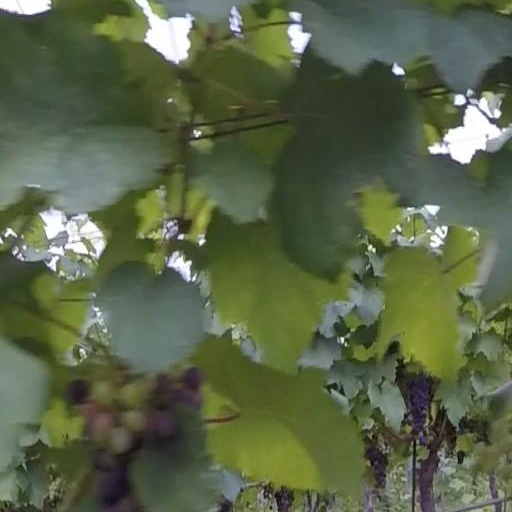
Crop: grape